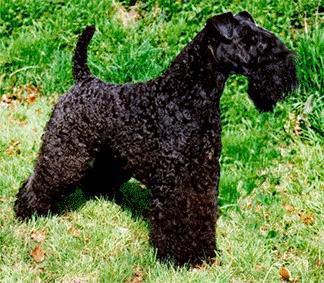
Kerry_blue_terrier